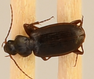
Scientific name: Calathus advena
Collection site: Rocky Mountains NEON (RMNP), plot RMNP_007